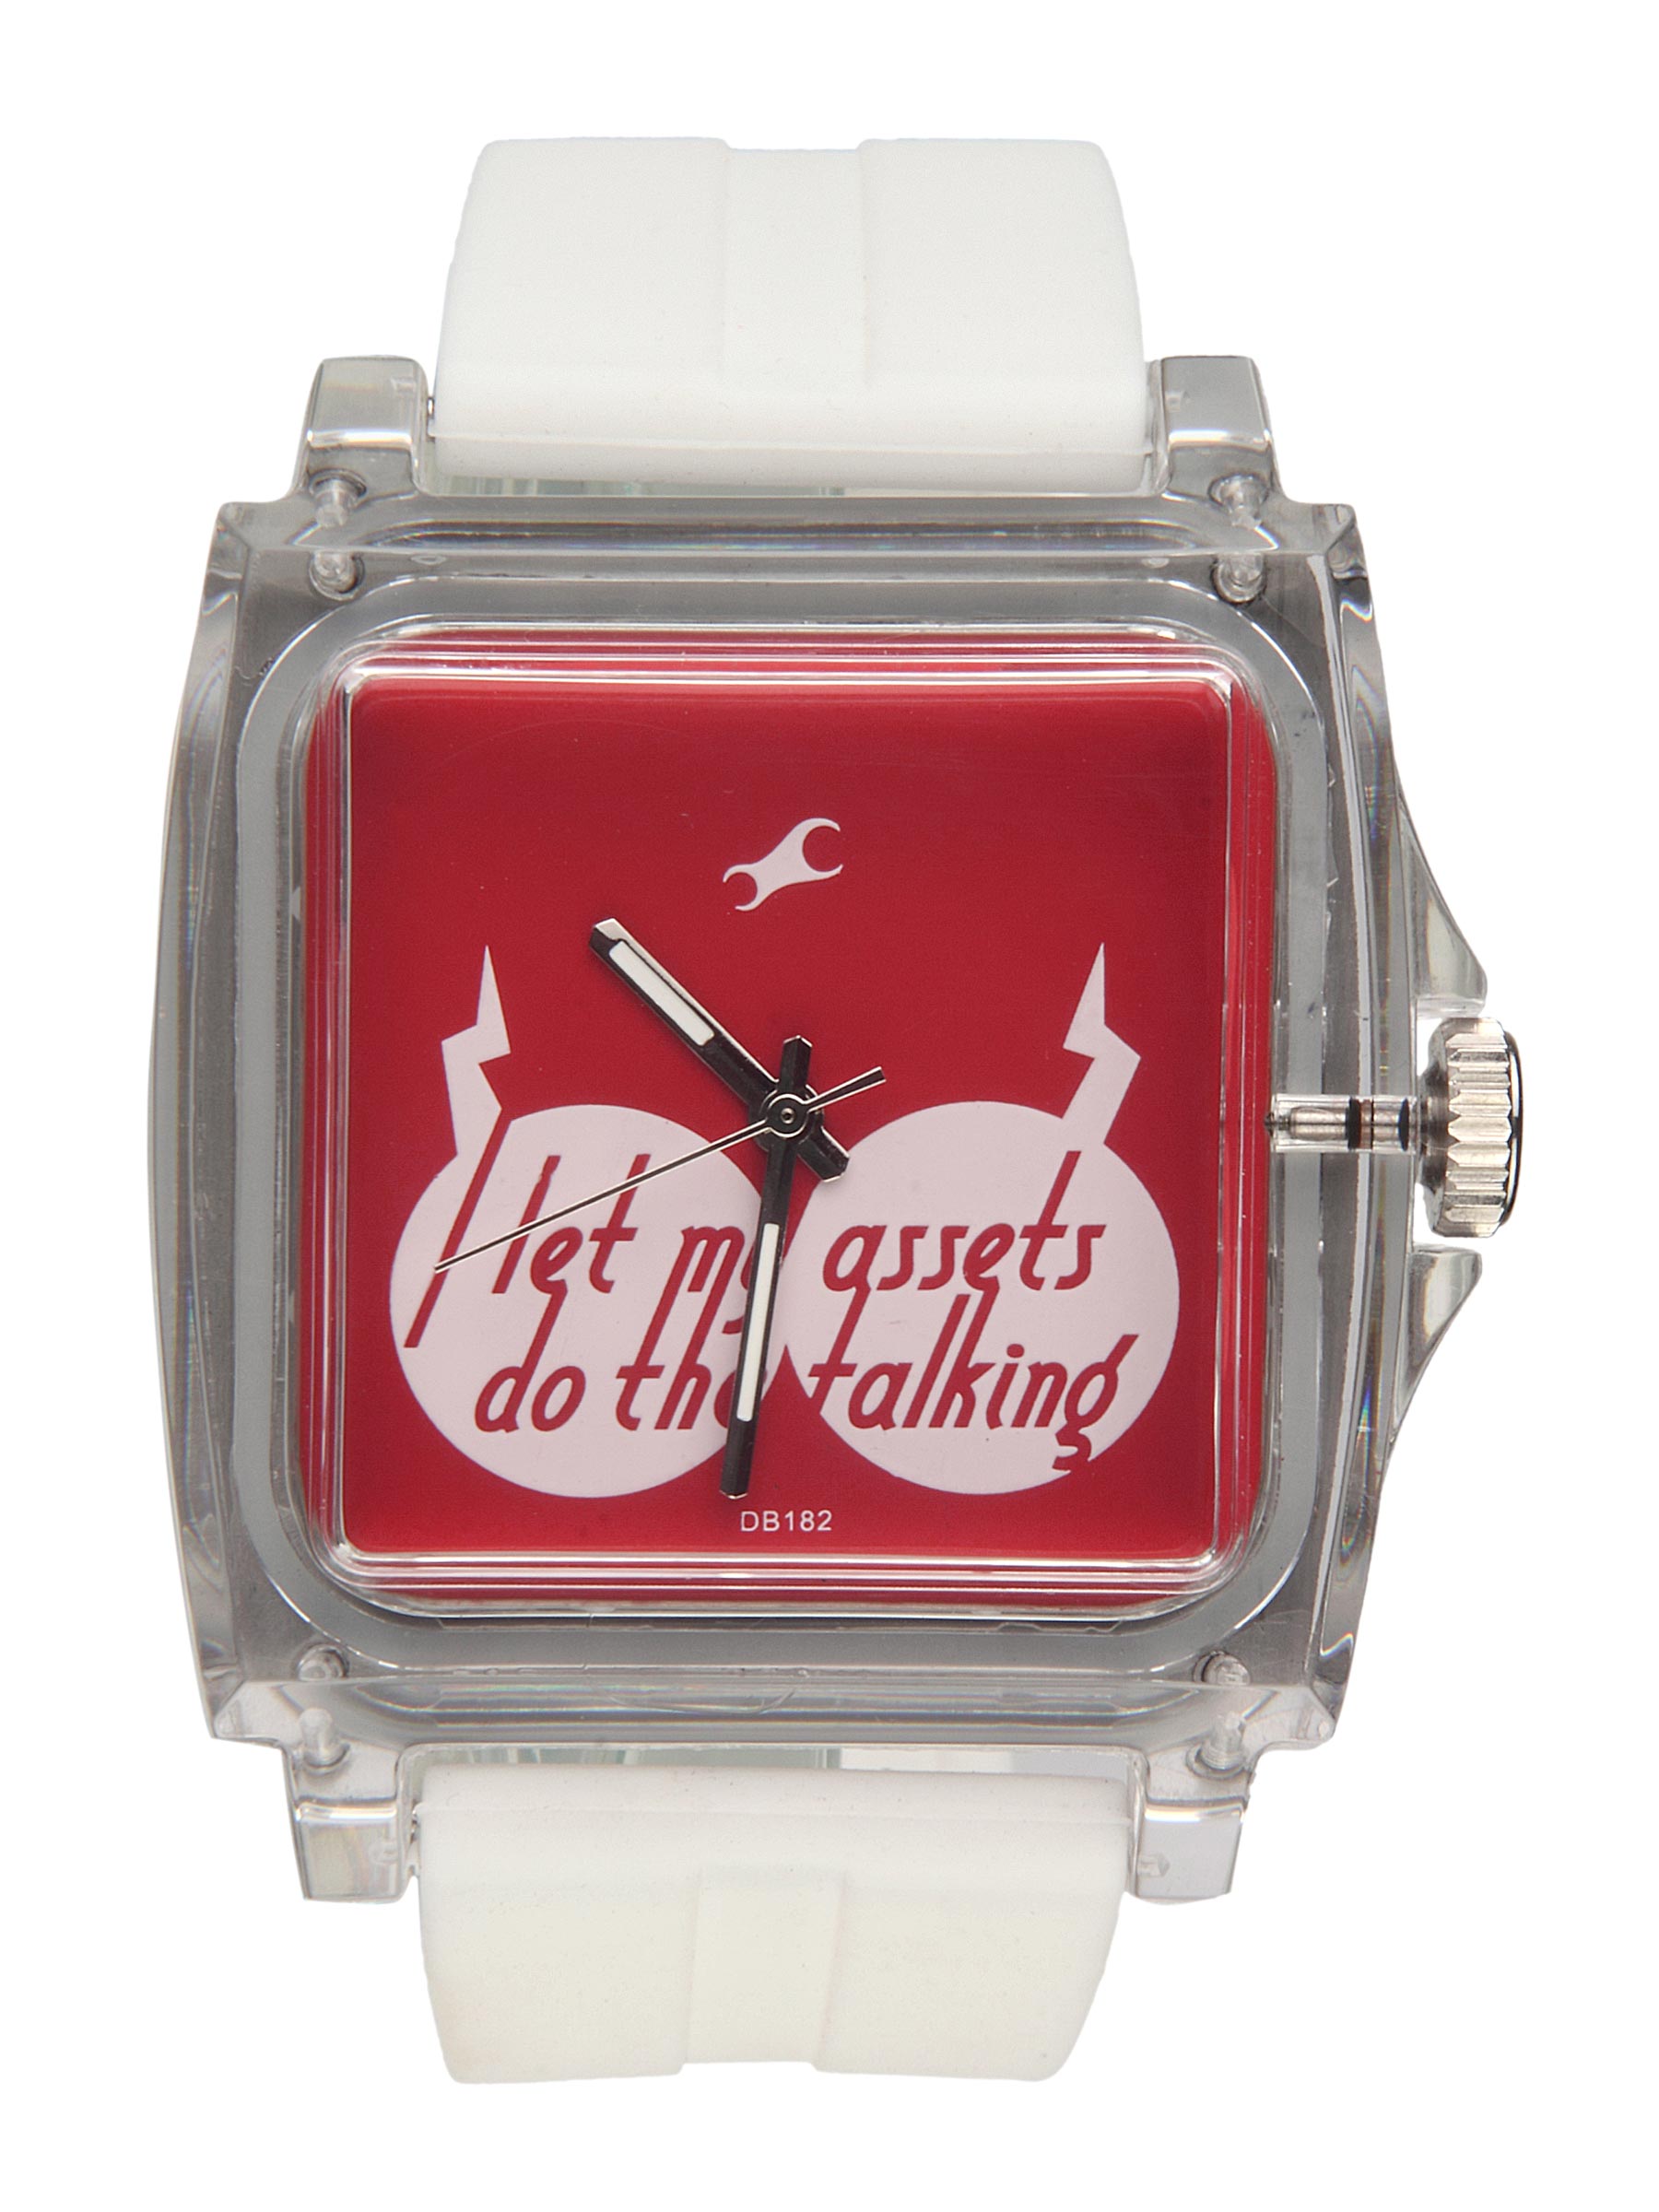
Fastrack Women White Casual Watch
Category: Accessories / Watches / Watches
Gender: Women
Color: White
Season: Winter 2016
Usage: Casual